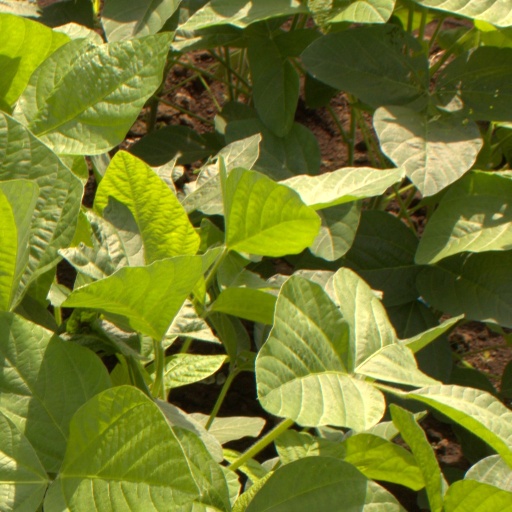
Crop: soybean